One Piece: Stampede

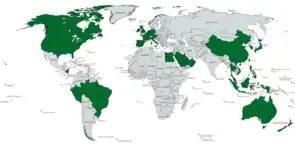
World map showing countries and regions where the movie was released theatrically (green)

The film was released in Japan on August 9, 2019, by its distributor Toei Company, on 429 screens in 352 theatres across the country.